Just Go with It

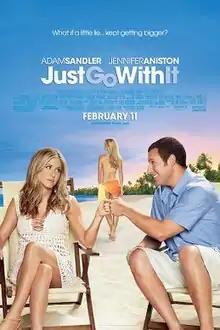
Theatrical release poster

Just Go With It is a 2011 American romantic comedy film directed by Dennis Dugan, written by Allan Loeb and Timothy Dowling, and produced by Adam Sandler, Jack Giarraputo, and Heather Parry. It is a remake of the 1969 film "Cactus Flower", and stars Sandler and Jennifer Aniston. It tells the story of a plastic surgeon who enlists his assistant to help him woo a sixth-grade math teacher.